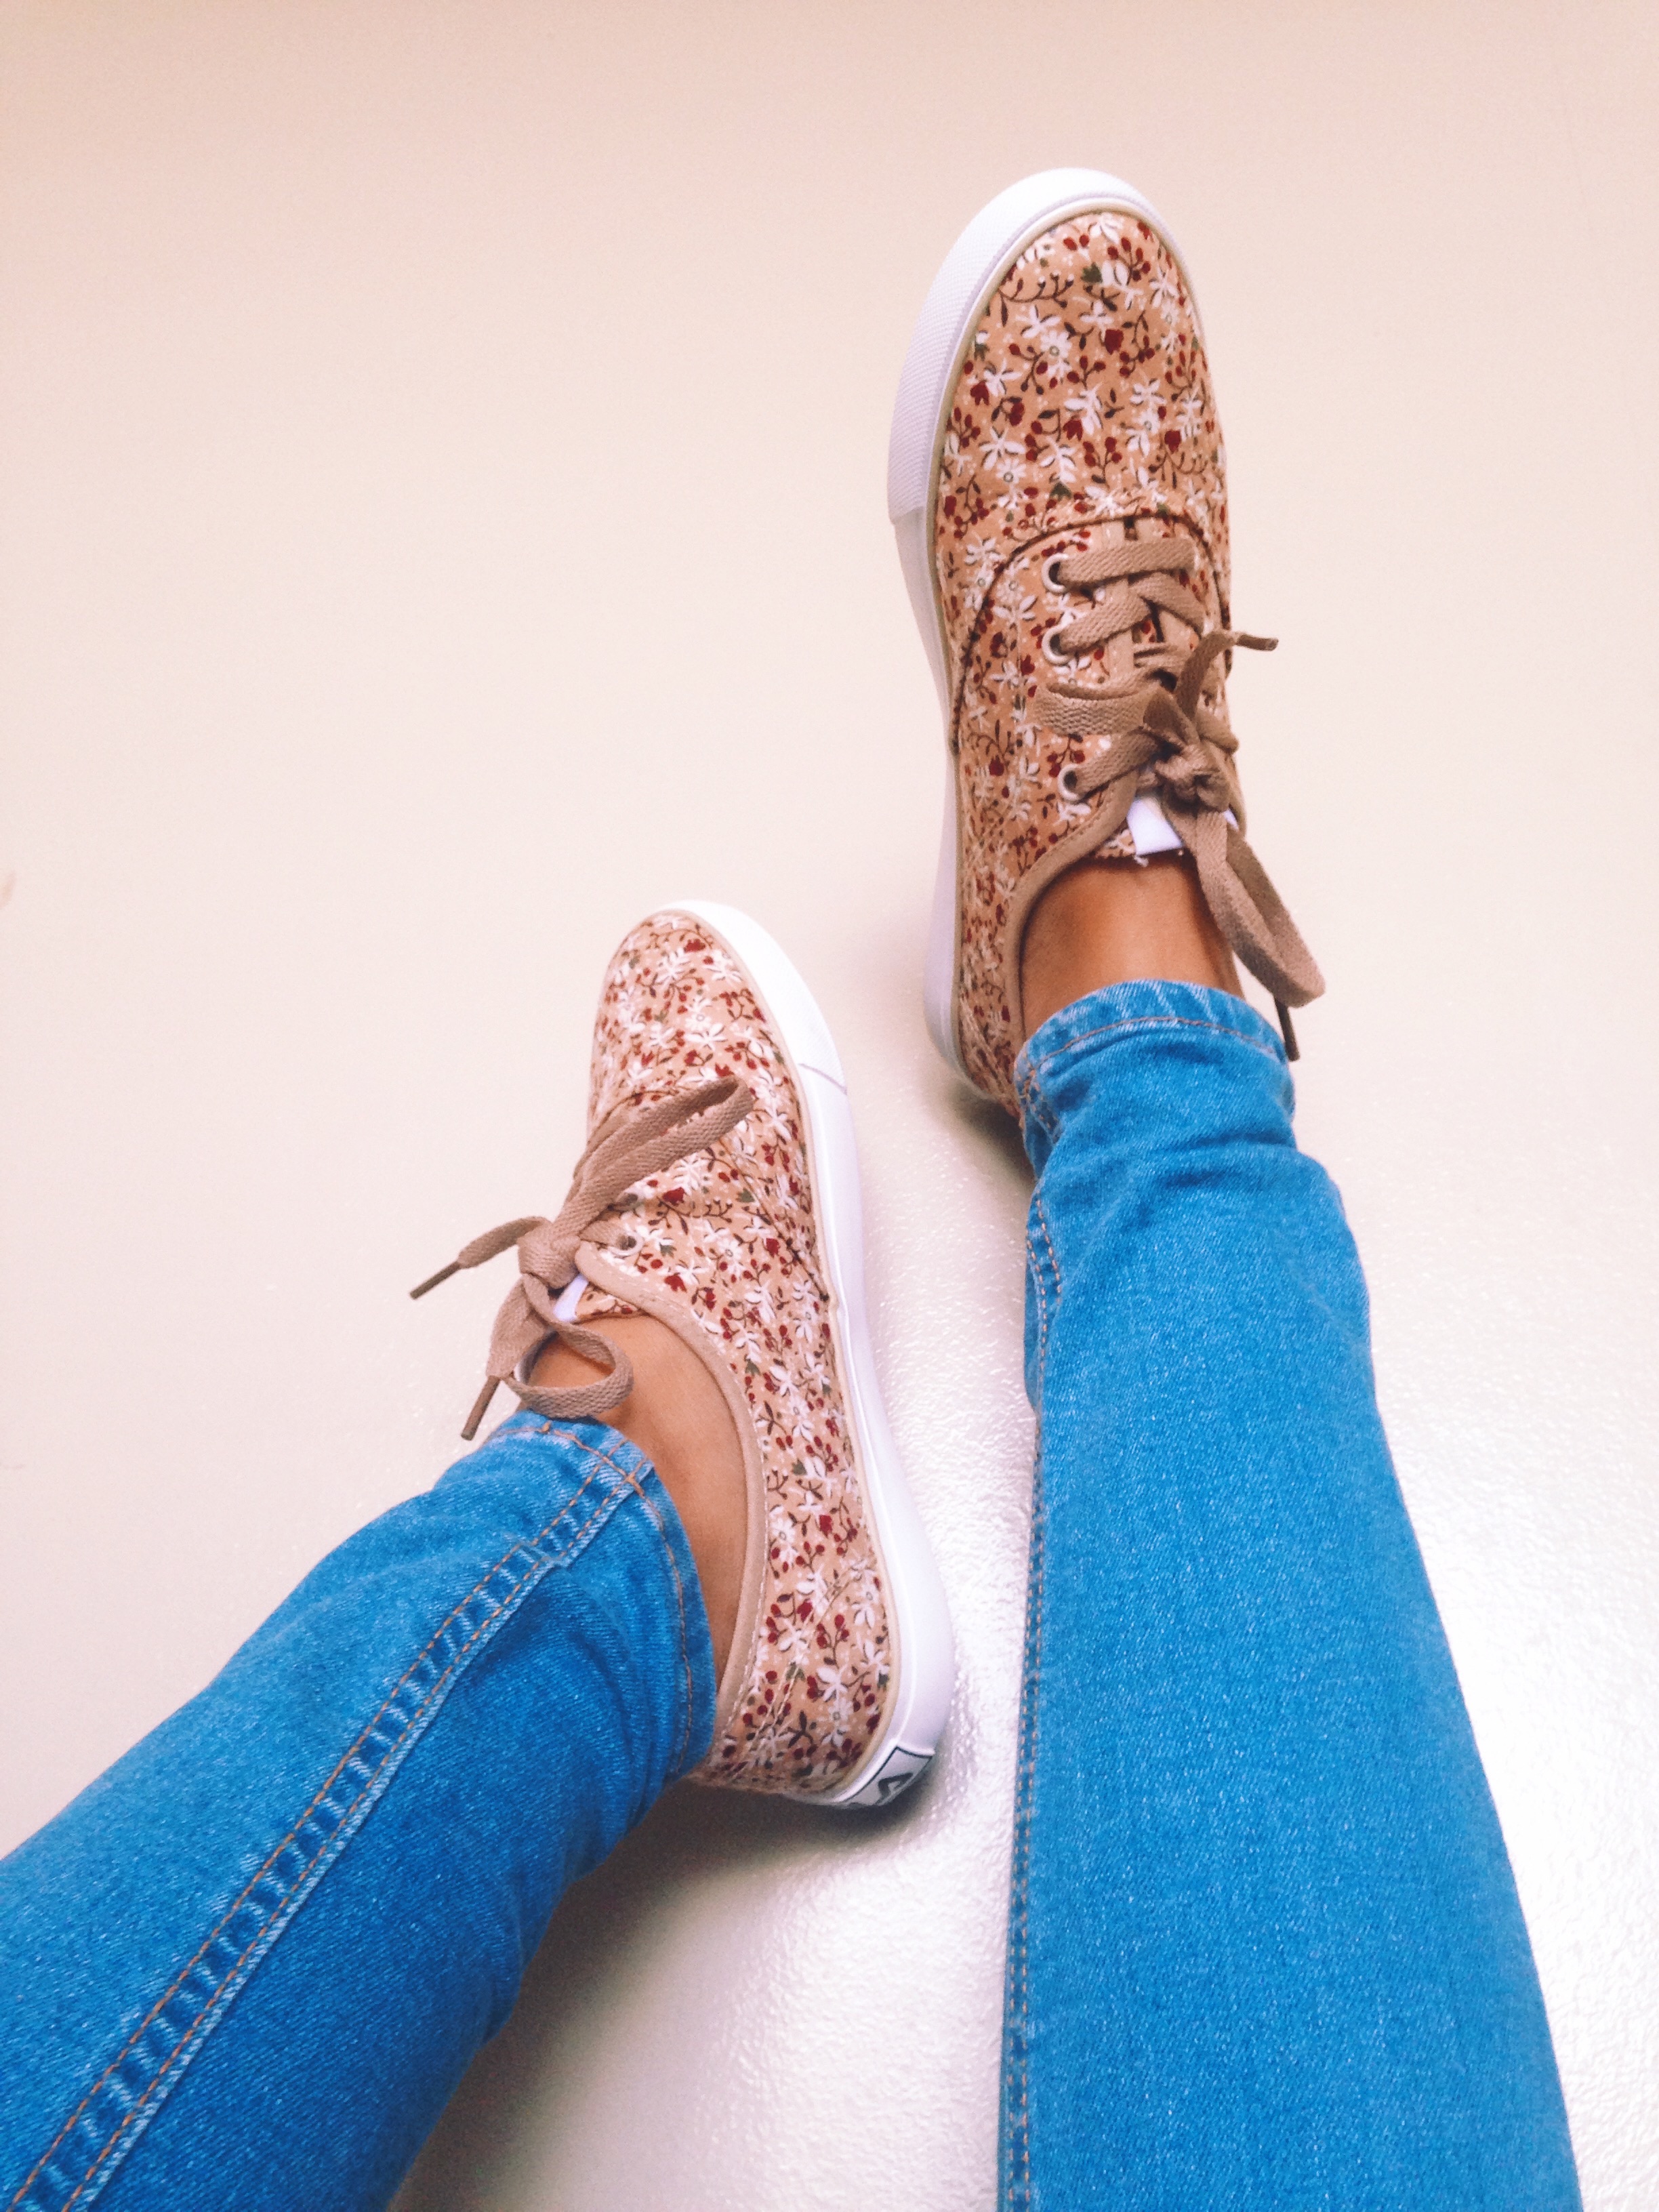
hand, shoe, leg, pattern, finger, spring, fashion, blue, arm, jewellery, textile, design, footwear